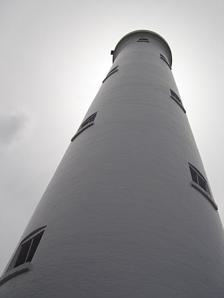
Building: Minicoy Island Lighthouse
Country: Unknown
Year built: 1885
Lighthouse in India Lighthouse Minicoy Island Lighthouse மினிகாய் தீவு கலங்கரை விளக்கு View of the Minicoy Lighthouse (Maliku), at Lakshadweep, India Location Minicoy island, Lakshadweep, India Coordinates 8°16′10″N 73°01′34″E / 8.26933°N 73.02604°E / 8.26933; 73.02604 Tower Constructed 1885 Construction masonry tower Automated Yes Height 49.5 metres (162 ft) Shape cylindrical tower with balcony and lantern Markings white tower, red lantern roof Operator Directorate General of Lighthouses and Lightships Light Focal height 47 metres (154 ft) Intensity Main – 400 W, 230 V Metal Halide Range 40 nautical miles (74 km) Characteristic Fl W 15s.  (0.66 + 14.34) The Minicoy Island Lighthouse , which was established on 2 February 1885 at the southern end of the Minicoy Island ('Minicoy' is "Maliku" in local usage) in the Indian state of Lakshadweep during the British regime , is 49.5 metres (162 ft) in height and has now a range of 40 nautical miles (74 km) it is built in brick masonry and has a lantern and gallery. The lighthouse area in the southern part of the island was once exclusively occupied by the British while the local people preferred to live in the northern part. It has modern instrumentation of electrification and an automatic system of shining mirrors that flash light every 15 seconds. It is also equipped with Differential Global Positioning System (DGPS). The lighthouse was brought under the control of the Government of India when the Indian National Flag was unfurled over its top on 2 April 1956. There is another smaller lighthouse on the island, at its northern end, which was established on 19 November 2008, following the construction of a new jetty with improved landing facilities. It has a focal plane of 22 metres (72 ft). History Following the opening of the Suez Canal in 1862, which reduced the distance by sea between Europe and Far East , Lord Ripon , then Governor General of British India , decided to build the light house in 1882 itself, which would have a 360-degree visibility, towering over the surrounding tall coconut trees. The Board of Trade then decided to establish it as their own lighthouse on the Minicoy Island, to provide guidance for safe passage of their vessels, navigating through the "Eight Degree Channel," which demarcates the northern limit of the island. The site for the lighthouse was selected in 1882. The construction of the structure was begun in 1883 and completed in 1885. The lighthouse was commissioned on 2 February 1885 when Amin of Minicoy and Sir James Douglass , representing the British Government were present. This lighthouse, strategically situated on the sea route from Aden to Colombo and Suez to Singapore passes just south of the Minicoy Island on the Indian coast line leading to Colombo, which was then the "lifeline of the Empire". After building this lighthouse no shipwrecks have occurred on the island. This lighthouse is the lone surviving historic structure of the British period in the Lakshadweep Islands. Initially, the lighthouse was directly administered by the Board of Trade, London with maintenance control under the Superintendent, Imperial Light Service, Colombo who were also in charge of the Great Basses Reef Lighthouse on the coast of Ceylon . The maintenance drill conducted every six months by the Board of Trade from Ceylon involved change of guard of the light keepers and to refill oil and other stores. After India attained independence, the governments of India and Sri Lanka decided to transfer all functions of the lighthouse formally to India; this legal formality was completed on 19 September 1963. Before that, every British merchant vessel navigating past the lighthouse was levied a toll on the basis of the ship's draft. The toll collected went into the Privy Purse of the British Monarch . The lighthouse is now under the administrative jurisdiction of the Directorate General of Lighthouses and Lightships (DGLL), under the Ministry of Shipping, and the Cochin Directorate of DGLL has the responsibility to maintain it. Features When established in 1885, the tower of the lighthouse designed by Sir James Douglass , was built with bricks brought from London, to a height of 48 metres (157 ft). It was fitted with a first order optic and kerosene wick lamps. Optics had an active focal plane of 47 metres (154 ft). The exterior surface of the lighthouse was given a coat of white paint while the lantern roof was painted in red colour. In 1928, petroleum vapor burners with mantle were installed. It gives a powerful flash every 15 seconds and is seen from 40 nautical miles (74 km) away. A Radar transponder (RACON) was fitted in 1985, and in 1998, it was fitted with a Differential Global Positioning System (DGPS). The optical system consists of 3 panels of 920 millimetres (36 in) with a focal distance of 460 millimetres (18 in). The source of light is of 400 W Metal Hallide Lamp while the rotation of optic is provided by electronic pulse motors. The lighthouse was fitted in 1983 with a medium frequency Radio beacon with a range of 400 kilometres (250 mi) and has a call sign 'NY'. In 1985 a Racon was also fixed at the top of the lighthouse. The tower has a winding staircase access to the top consisting of 216 steps inside. See also India portal List of lighthouses in India References